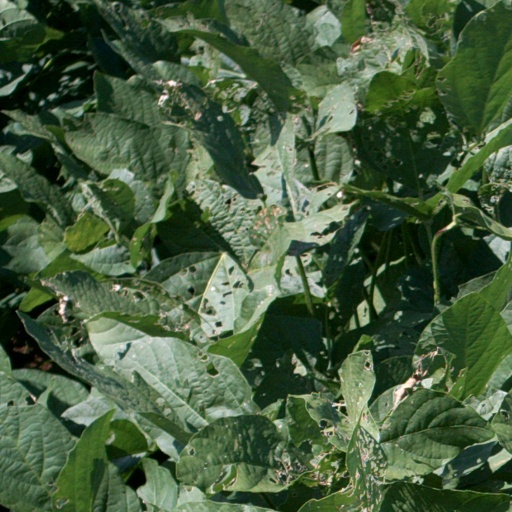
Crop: soybean